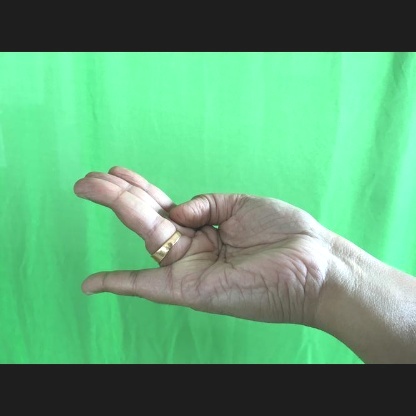
Mudra: Chaturam